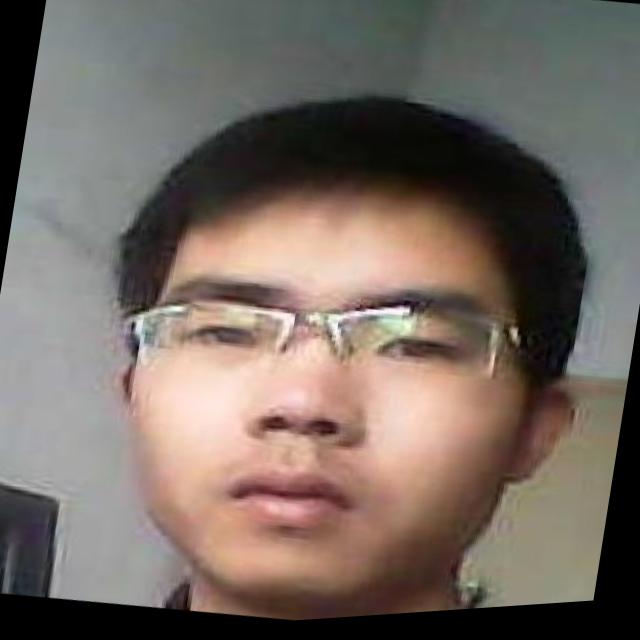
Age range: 21-44